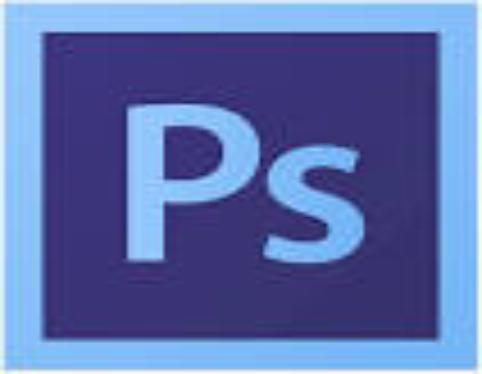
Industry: Others